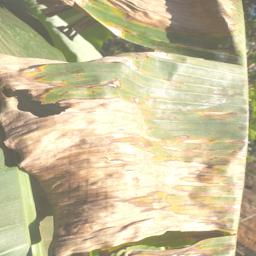
Label: MALBHOG LEAF